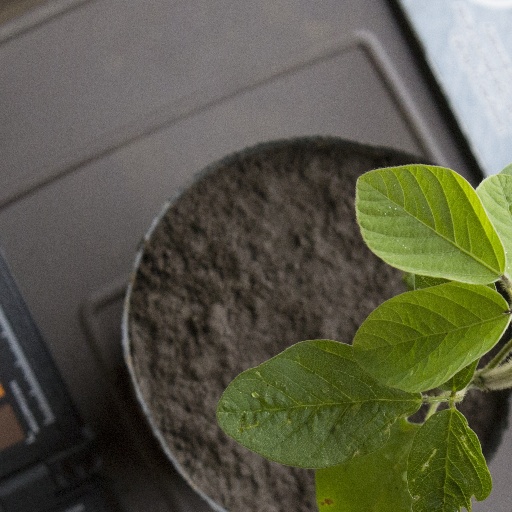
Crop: soybean